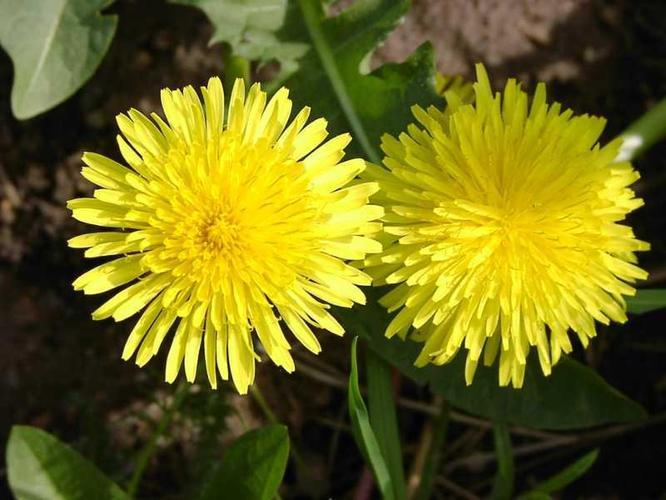
Flower: Dandelion